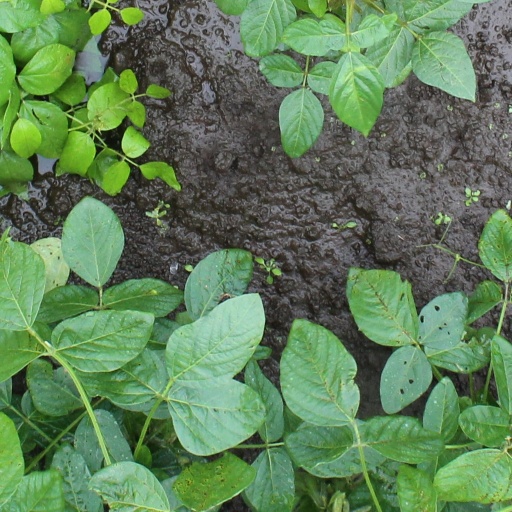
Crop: soybean